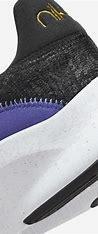
Brand: Nike
Model: Superrep Go